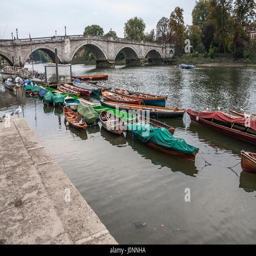
river with the boats for hire and bridge in background